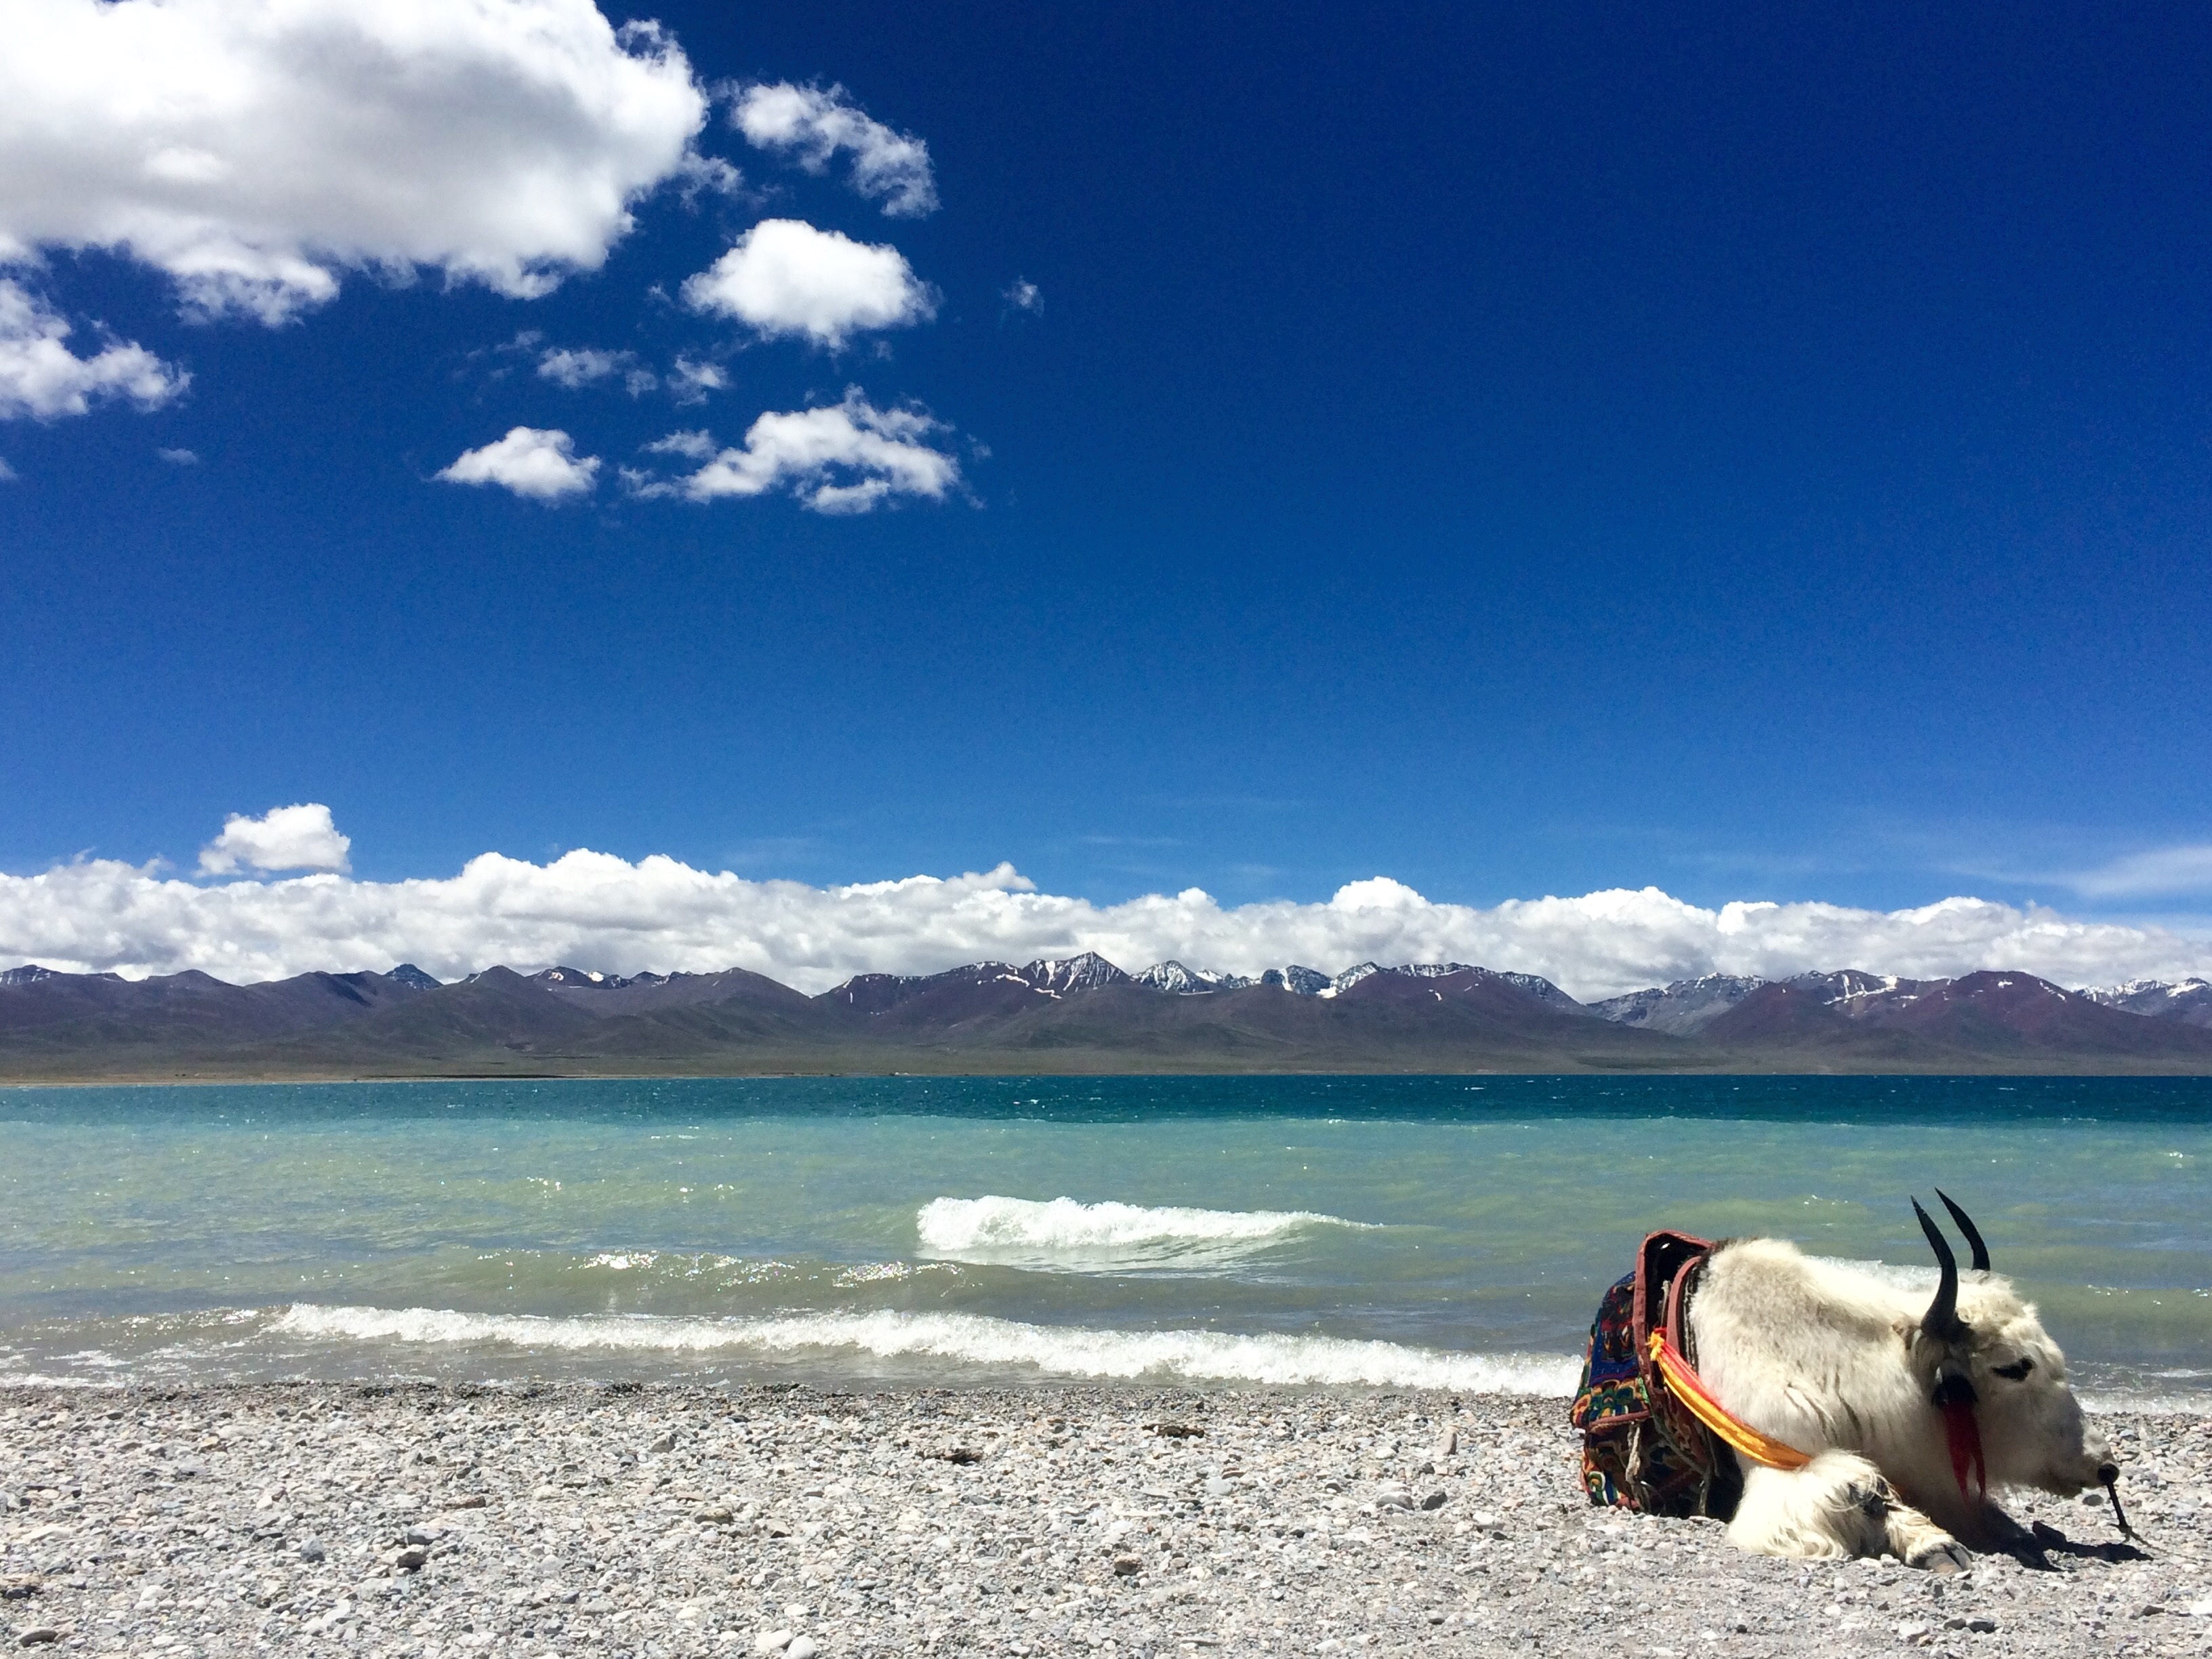
beach, landscape, sea, coast, water, ocean, horizon, cloud, sky, sunlight, shore, lake, summer, vacation, cattle, tropical, blue, body of water, mountains, exotic, ox